Davisville station

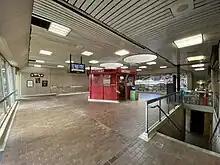
Concourse

The station is on three levels: the entrances are located on street level, the concourse and collector booths are on the mezzanine (second) level, and the subway platforms are on the lower level.